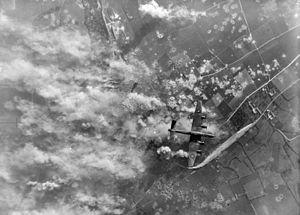
La forteresse de Mimoyecques est un ancien bunker de la Seconde Guerre mondiale situé à l'ouest du hameau de Moyecques, sur le territoire de la commune de Landrethun-le-Nord dans le département français du Pas-de-Calais. Portant les noms de code Wiese et Bauvorhaben 711, il fut construit par l'Allemagne nazie entre 1943 et 1944 pour abriter une batterie de canon V3 visant Londres.
Lorsque les Alliés lancent le débarquement de Normandie le jour J, ils ont une maitrise quasi absolue du ciel du nord-ouest européen. Les opérations aériennes pendant la bataille de Normandie formeront un élément décisif de cette bataille, même si le bocage normand et l'habile défense allemande ainsi qu'une météo défavorable en limiteront la portée. Elle permettra néanmoins aux Alliés d'empêcher tout mouvement de jour et de concentration de troupes allemandes et d'annihiler leurs capacités offensives, ralentissant considérablement le renforcement du front allemand, puis le réapprovisionnement de leurs troupes. La reconnaissance aérienne, combinée au déchiffrage du code allemand, donnera également un avantage décisif aux Alliés dans le renseignement.